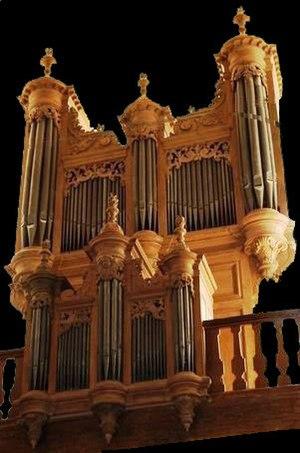
Jeu d'orgues de l'Abbaye de Maizières par Julien Tribuot 1699_ Transféré à l'Église de Seurre en 1791, restauré en 1991.
L’abbaye de Maizières est un ancien monastère de cisterciens, troisième fille de La Ferté, fondé à partir de 1125 sur la commune de Saint-Loup-Géanges au lieu-dit Saint-Loup-de-la-Salle, dans le diocèse de Chalon-sur-Saône.